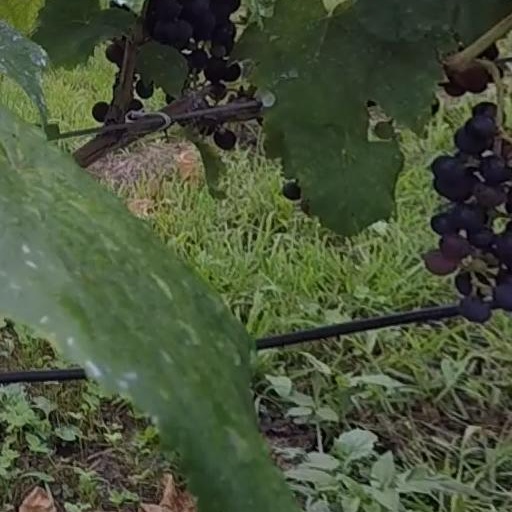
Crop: grape